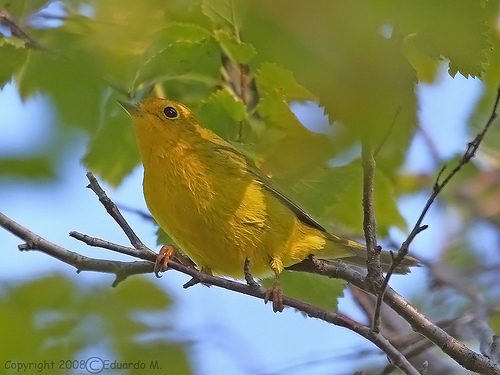
this small bird is pumpkin colored, and has a tiny, straight, and pointed beak.
the bird has a yellow crown and a large eyering that is black.
the bird has a color of yellow all over it's body except from it's covert which has some yellow green color too.
this bird is black and yellow in color with a sharp small beak, and yellow eye rings.
this bird is all yellow with gray wings and bill.
this bird is yellow with black and has a very short beak.
this bird has wings that are black and has a yellow body
this small bird is mostly yellow but features a grey back and secondaries, its beak is very tiny and sharp.
this bird has a large belly, and is solid golden yellow.
this bird is yellow with black and has a very short beak.
Species: Wilson Warbler